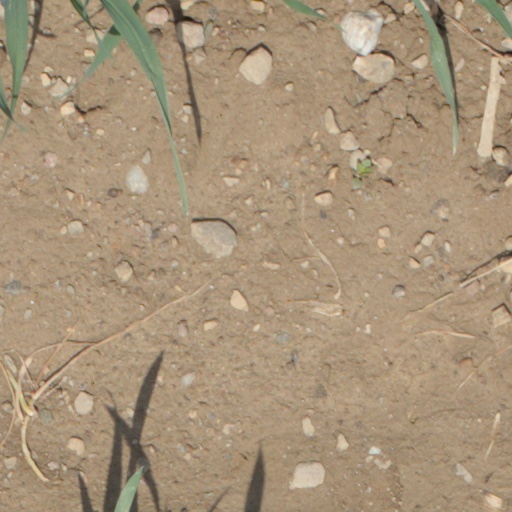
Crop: wheat